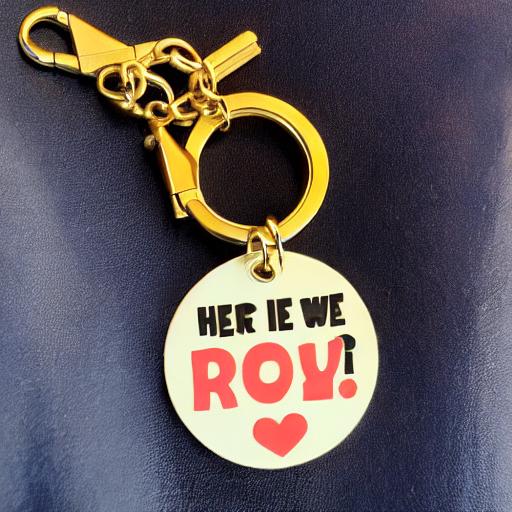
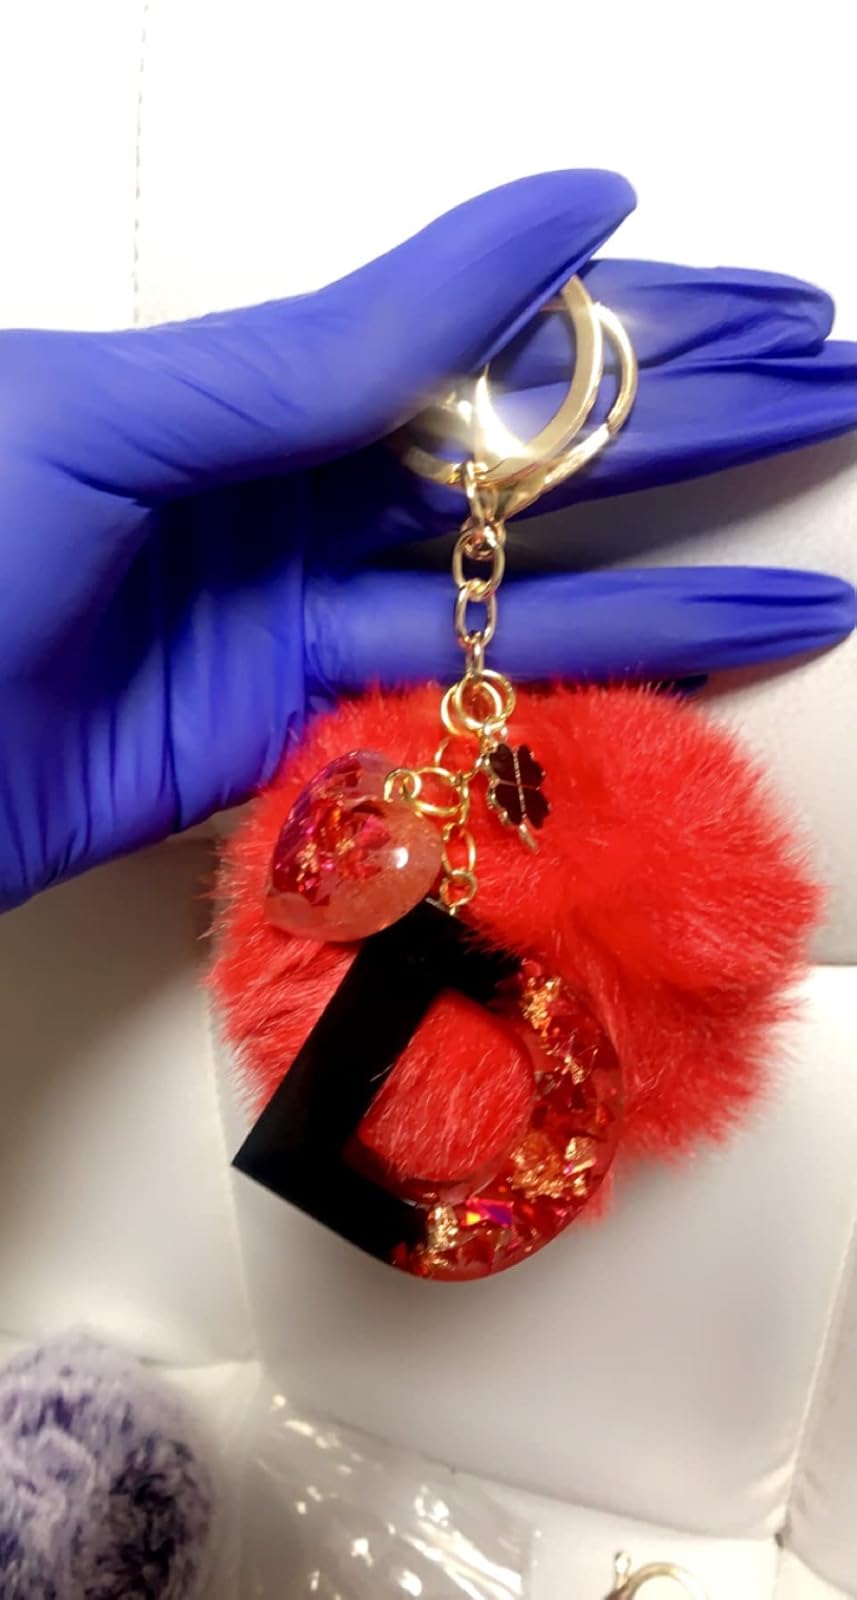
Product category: accessories_keychain
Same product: no